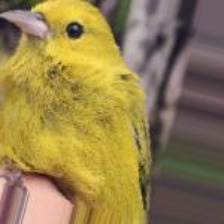
Species: ANIANIAU
Scientific name: MAGUMMA PARVA